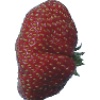
Label: Strawberry Wedge 1